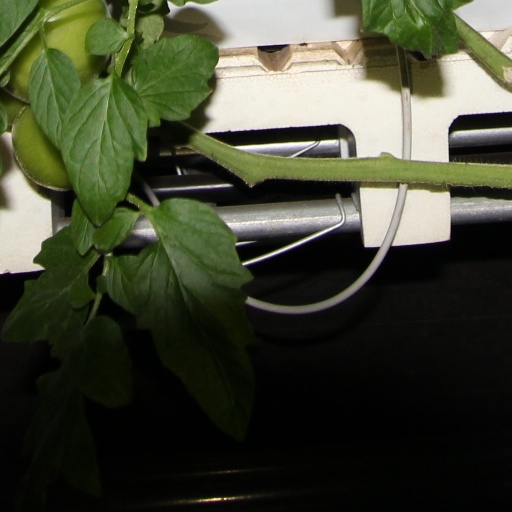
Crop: tomato